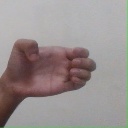
अक्षर: ख